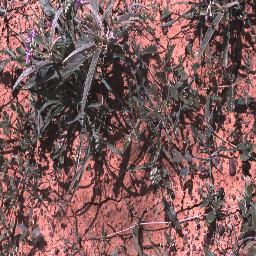
Label: negative